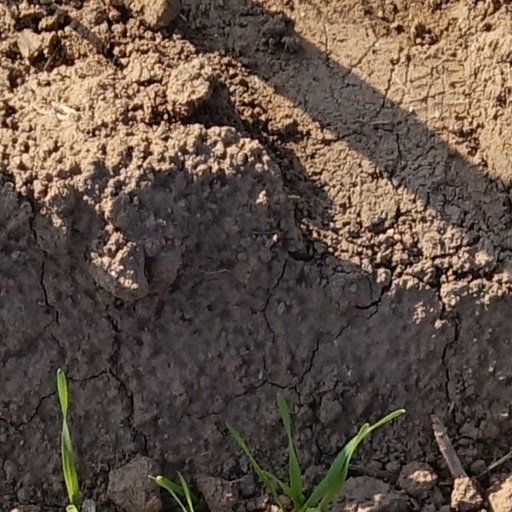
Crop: wheat